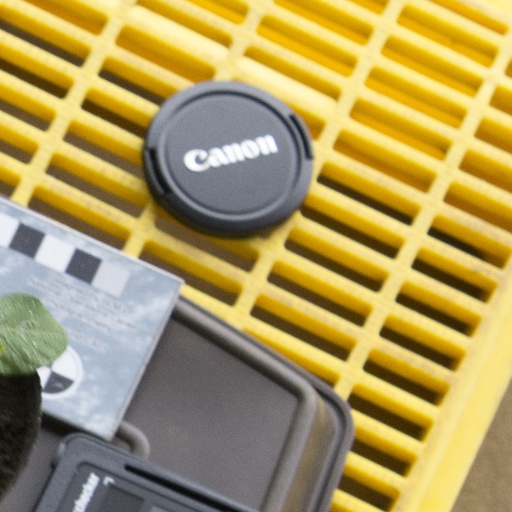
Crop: soybean